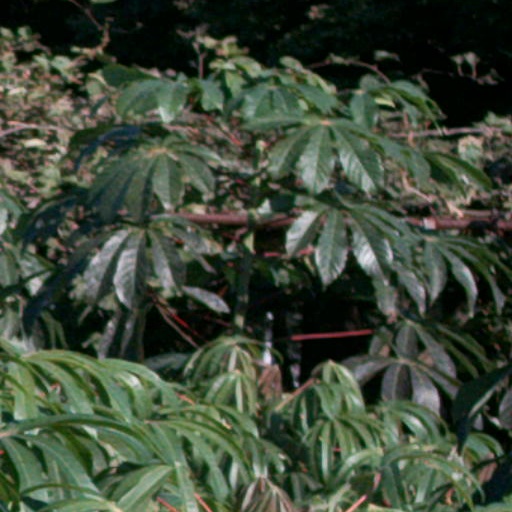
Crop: cassava